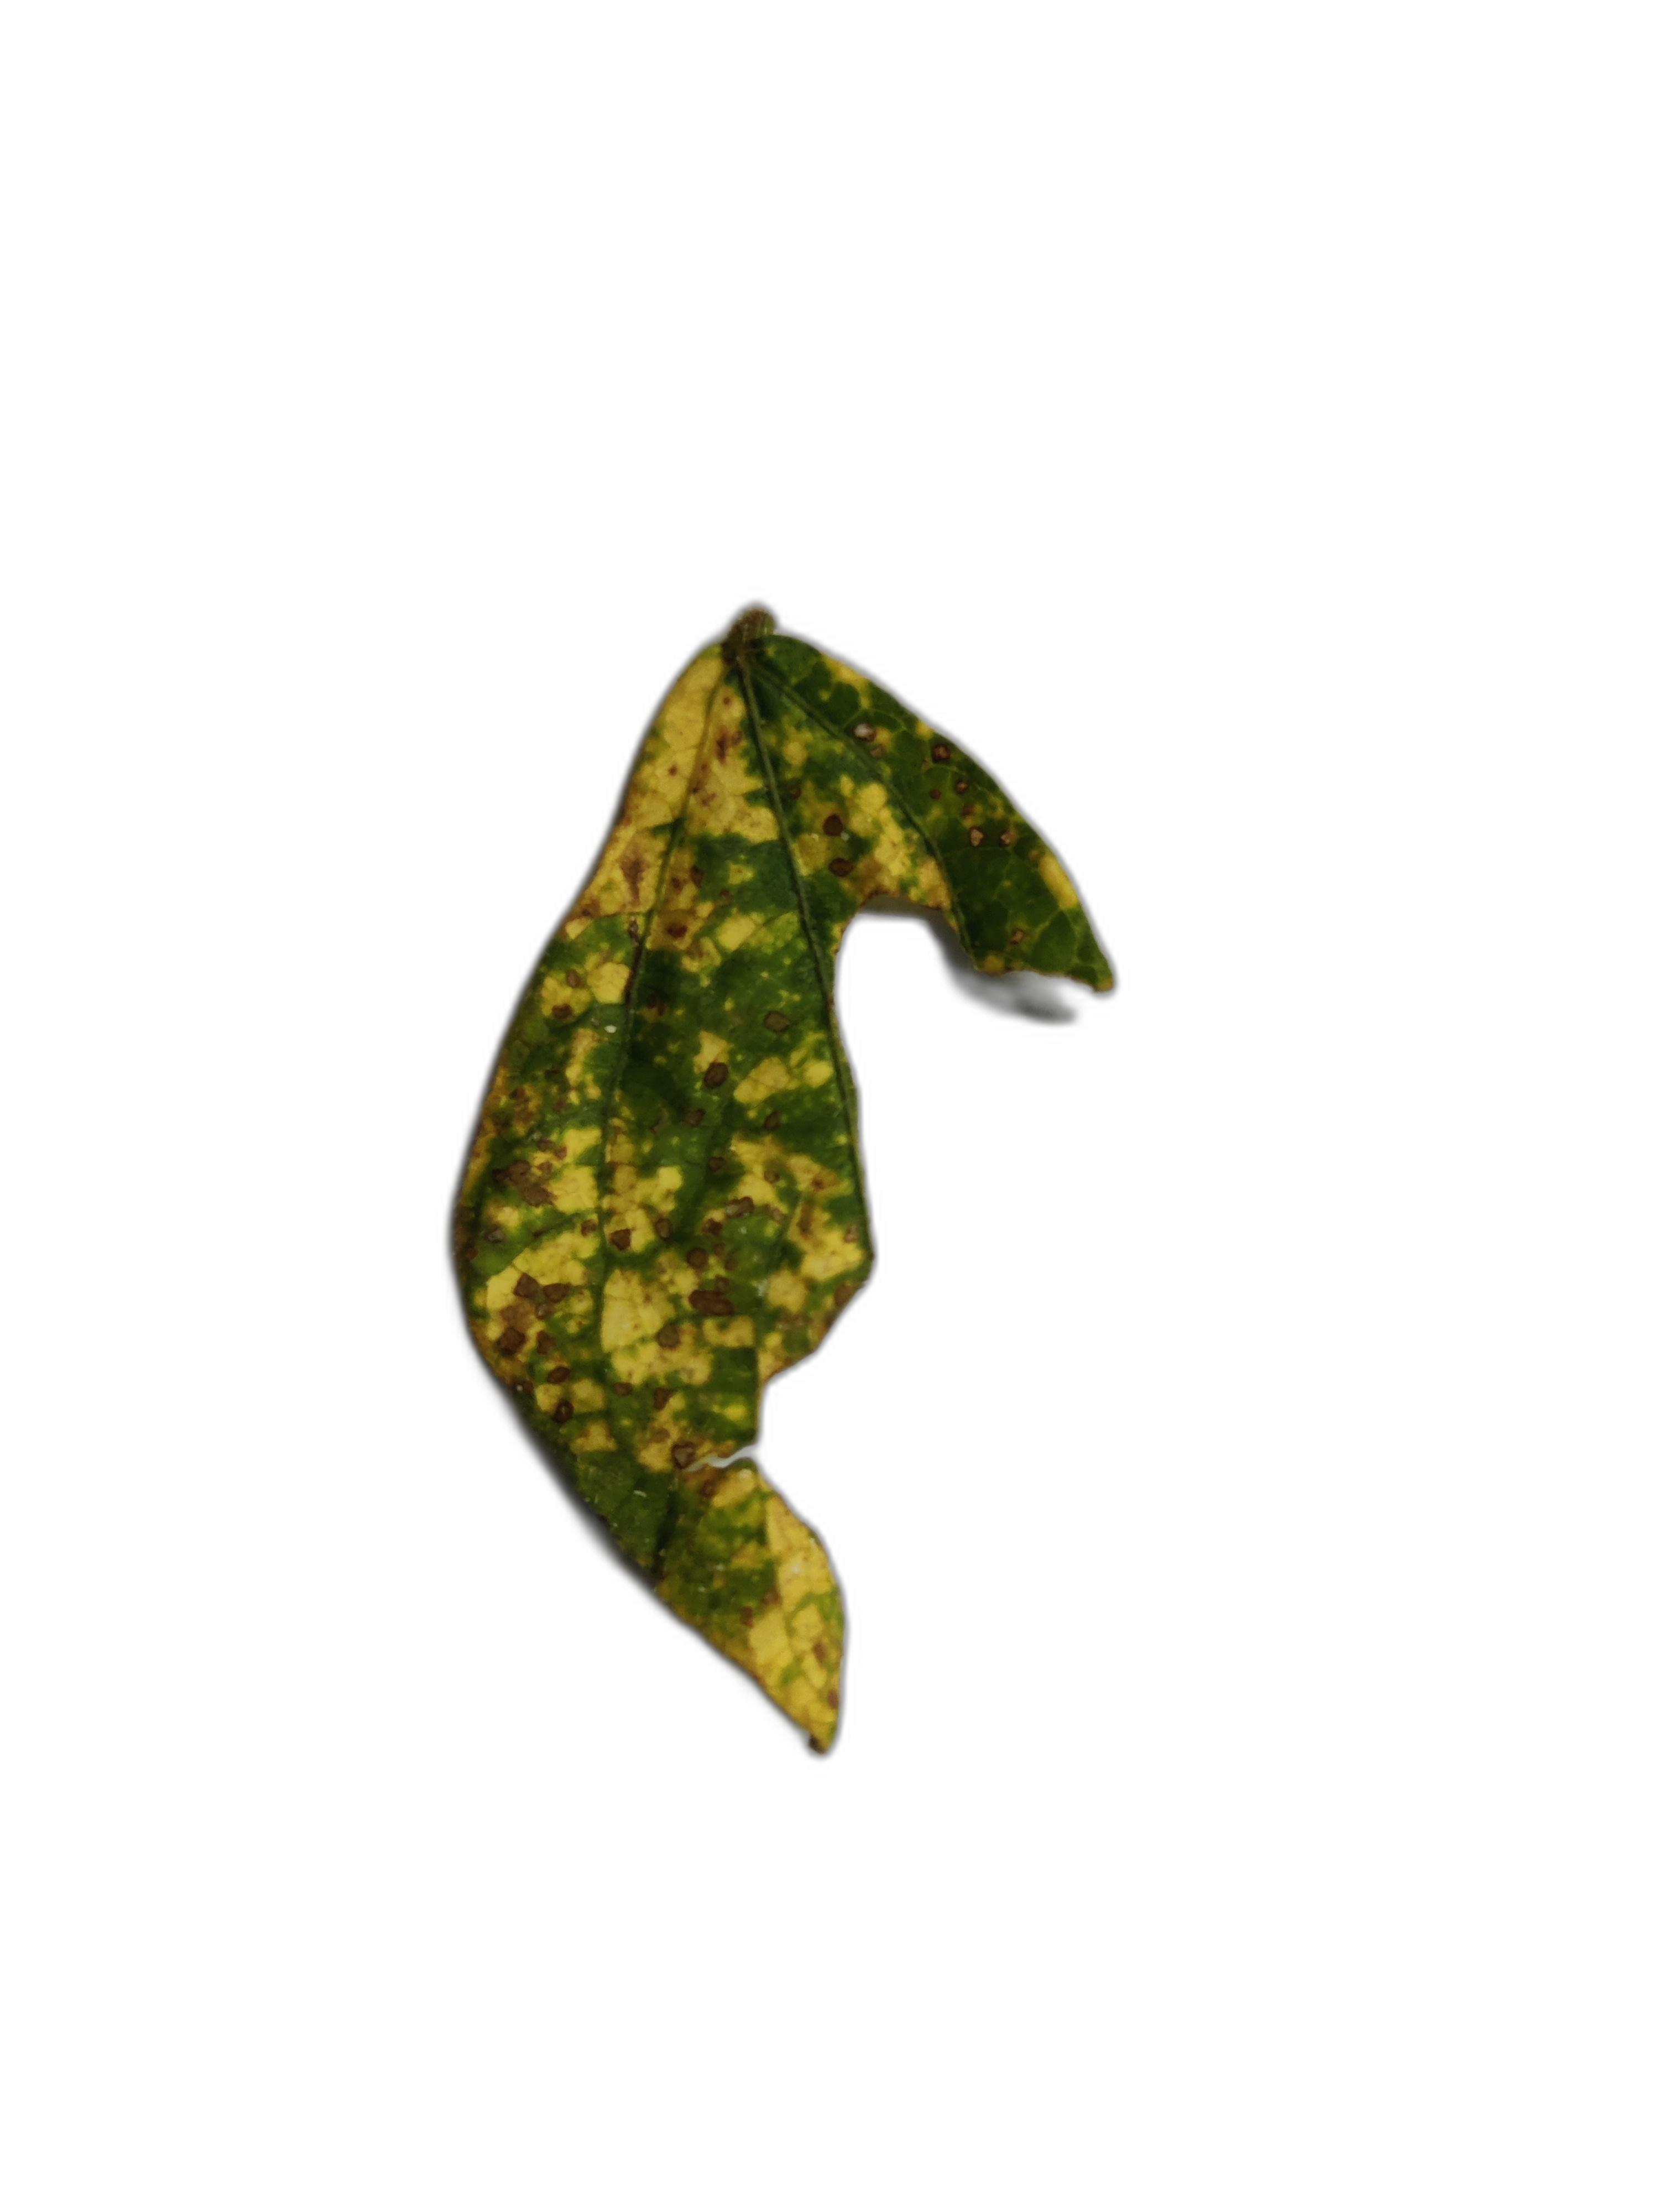
Label: Yellow Mosaic